Vosnesenya

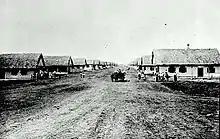
The Doukhobor settlement of Vosnesenya, on the Swan River north-east of Arran, in the early 1900s.

Vosnesenya, (also known as Visnesinia) is a former Doukhobor settlement in Livingston Rural Municipality No. 331, Saskatchewan, Canada, north-east of the village of Arran along the Swan River.